Economic history of the United States

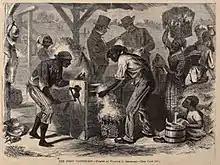
"The First Cotton Gin" conjectural image from 1869

The Constitution of the United States, adopted in 1787, established that the entire nation was a unified, or common market, with no internal tariffs or taxes on interstate commerce. The extent of federal power was much debated, with Alexander Hamilton taking a very broad view as the first Secretary of the Treasury during the presidential administration of George Washington. Hamilton successfully argued for the concept of "implied powers", whereby the federal government was authorized by the Constitution to create anything necessary to support its contents, even if it not specifically noted in it (build lighthouses, etc.). He succeeded in building strong national credit based on taking over the state debts and bundling them with the old national debt into new securities sold to the wealthy. They in turn now had an interest in keeping the new government solvent. Hamilton funded the debt with tariffs on imported goods and a highly controversial tax on whiskey. Hamilton believed the United States should pursue economic growth through diversified shipping, manufacturing, and banking, as outlined in his Report on Manufactures. He sought and achieved Congressional authority to create the First Bank of the United States in 1791; the charter lasted until 1811.